Apantesis proxima

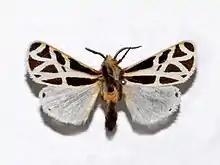
Mounted specimen

Apantesis proxima, the Mexican tiger moth, is a moth of the family Erebidae. It was described by Felix Guérin-Méneville in 1844.